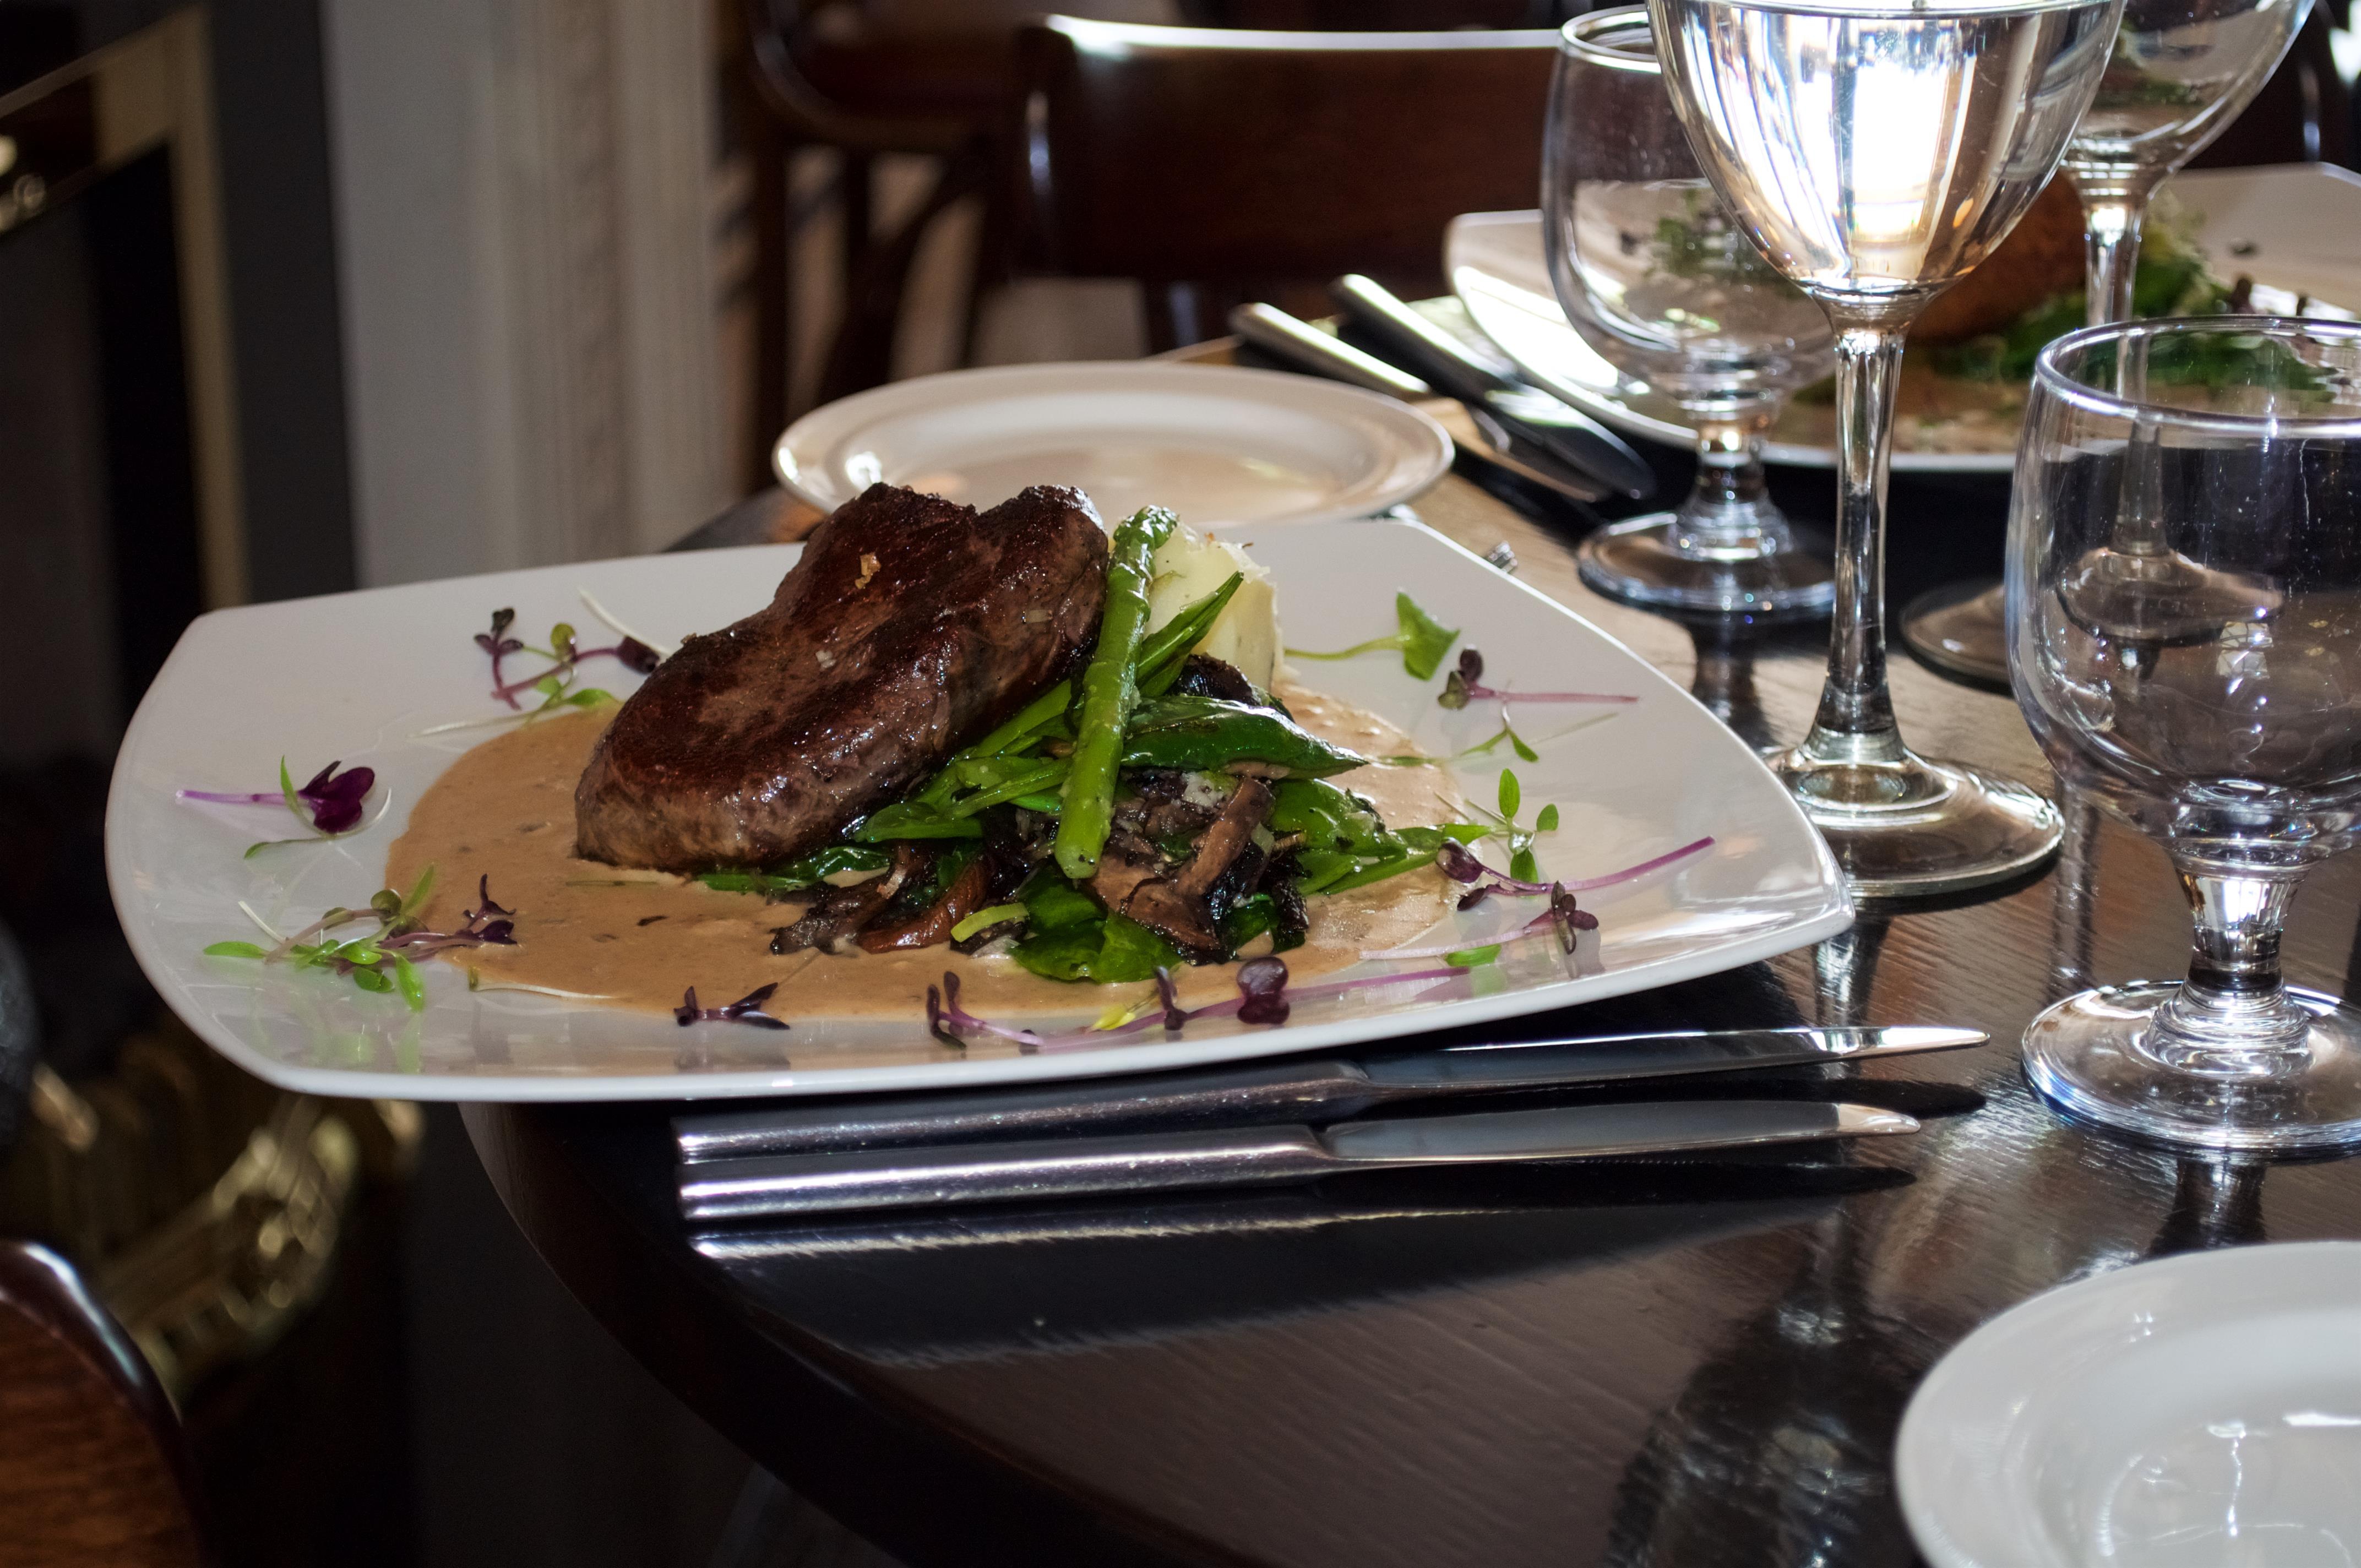
dish, food, cuisine, meal, ingredient, la carte food, brunch, table, venison, dinner, supper, dishware, steak, restaurant, meat, stemware, produce, plate, tafelspitz, lunch